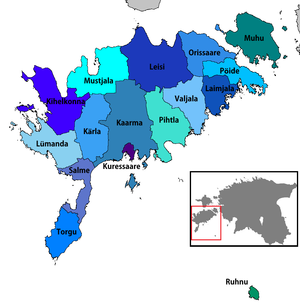
La commune est la plus petite subdivision administrative en Estonie.